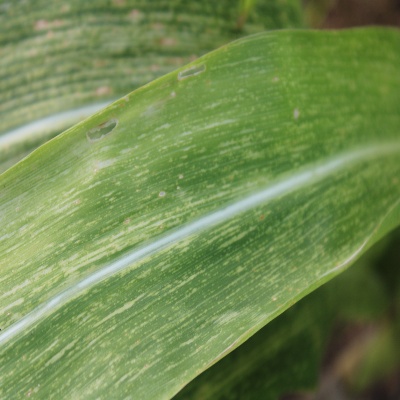
Crop: Maize
Condition: streak virus